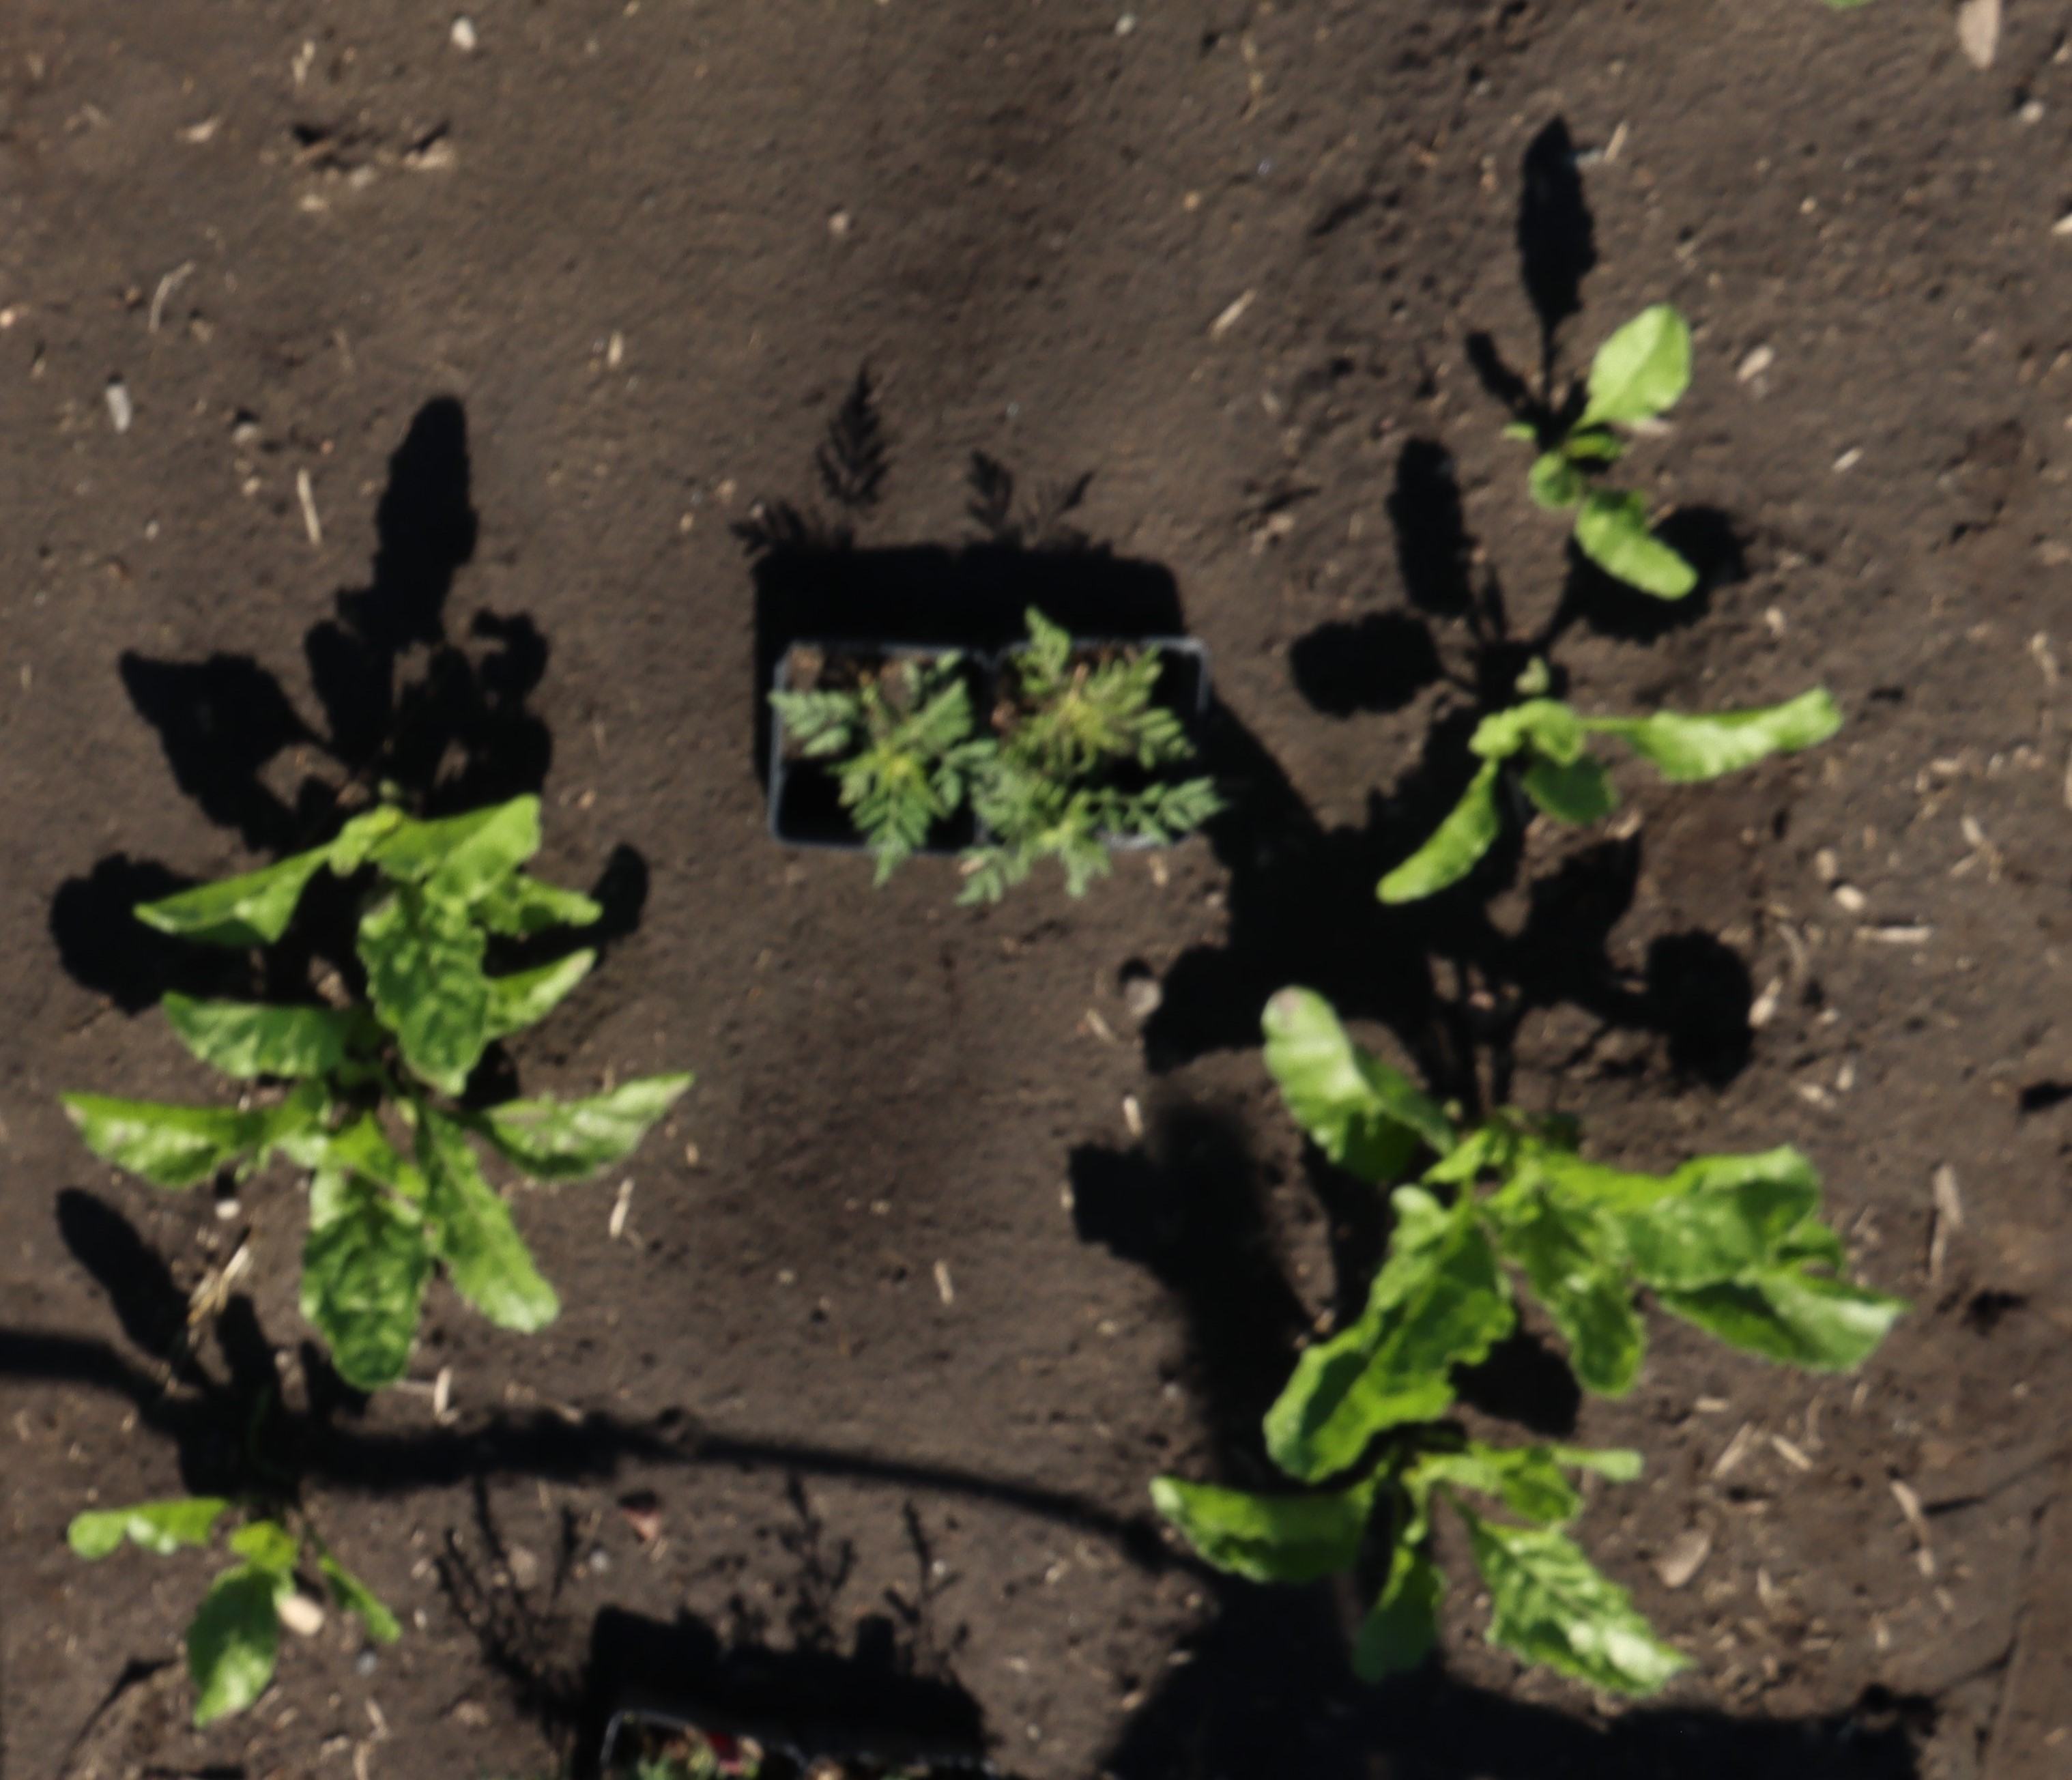
Crop: Sugar beet
Objects: Ragweed, Ragweed, Sugar beet, Sugar beet, Sugar beet, Sugar beet, Sugar beet, Sugar beet, Sugar beet